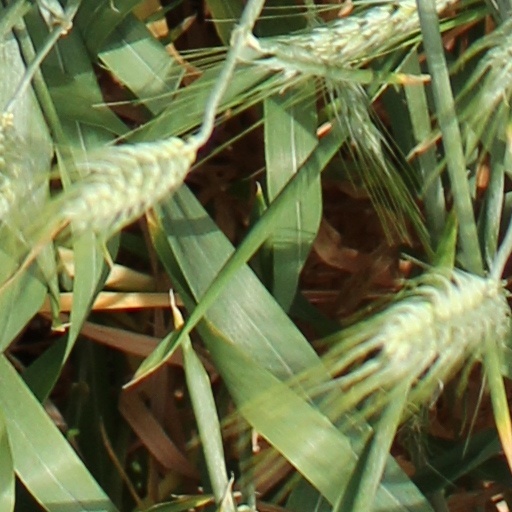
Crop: wheat